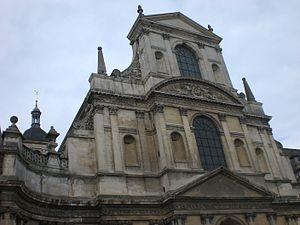
Pont-à-Mousson, Abbaye des Prémontrés, XVIII siècle